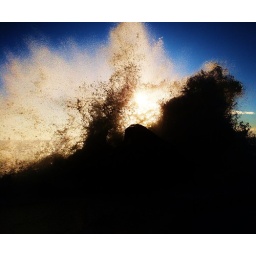
okarito beach rock hit by wave3